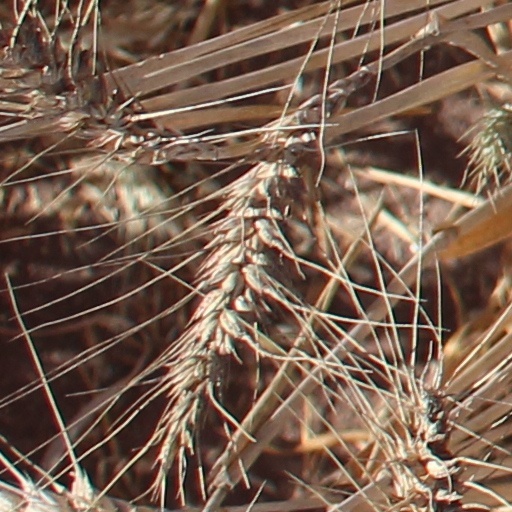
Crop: wheat